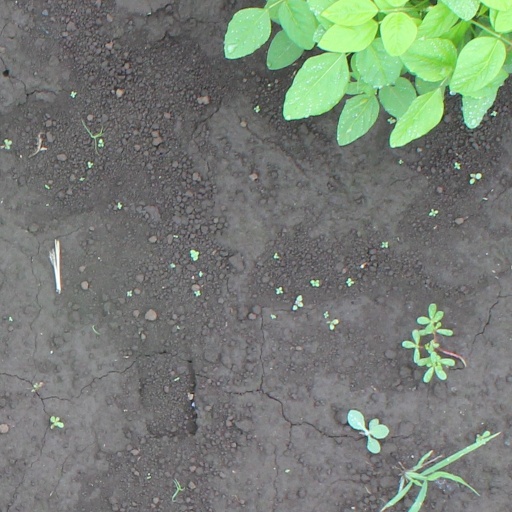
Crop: soybean